STS-127

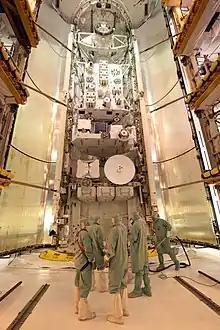
Payload bay of the shuttle being loaded inside the cleanroom of the Rotating Service Structure.

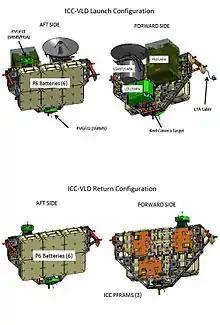
ICC-VLD1 STS-127

"Endeavour" carried a wide variety of equipment and cargo in the payload bay, with the largest item being the "Kibō" Japanese Experiment Module Exposed Facility (JEM EF), and the "Kibō" Japanese Experiment Logistics Module – Exposed Section (ELM-ES). The exposed facility is a part of "Kibō" that will allow astronauts to perform science experiments that are exposed to the vacuum of space. The exposed section is similar to the logistics module on the "Kibō" laboratory, but is not pressurized. Once its payloads were transferred to the JEM EF, the ELM-ES was returned to the payload bay.